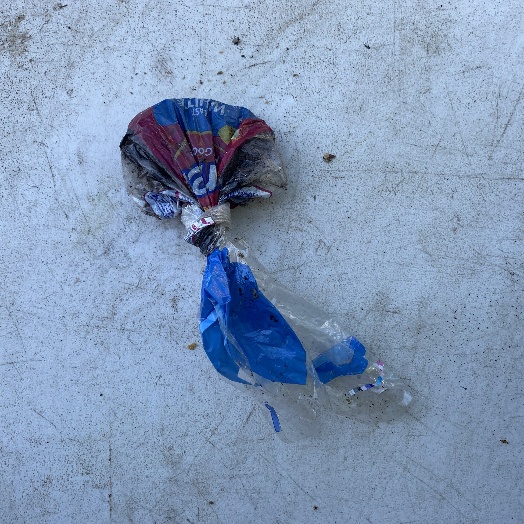
Label: plastics